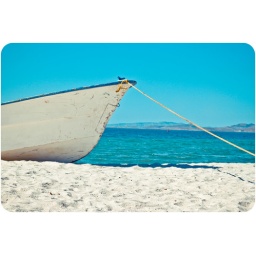
A boat on a public beach in La Paz